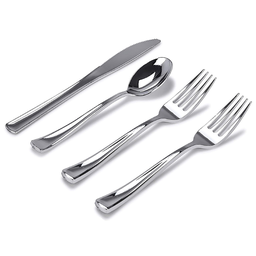
Label: plastic